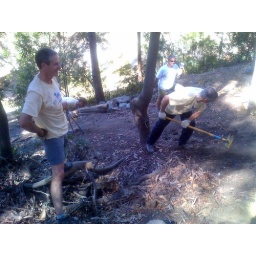
Frank Hugelmeyer (R) walking the talk by making the walk, building trail in Balboa Canyon. #OIARV09